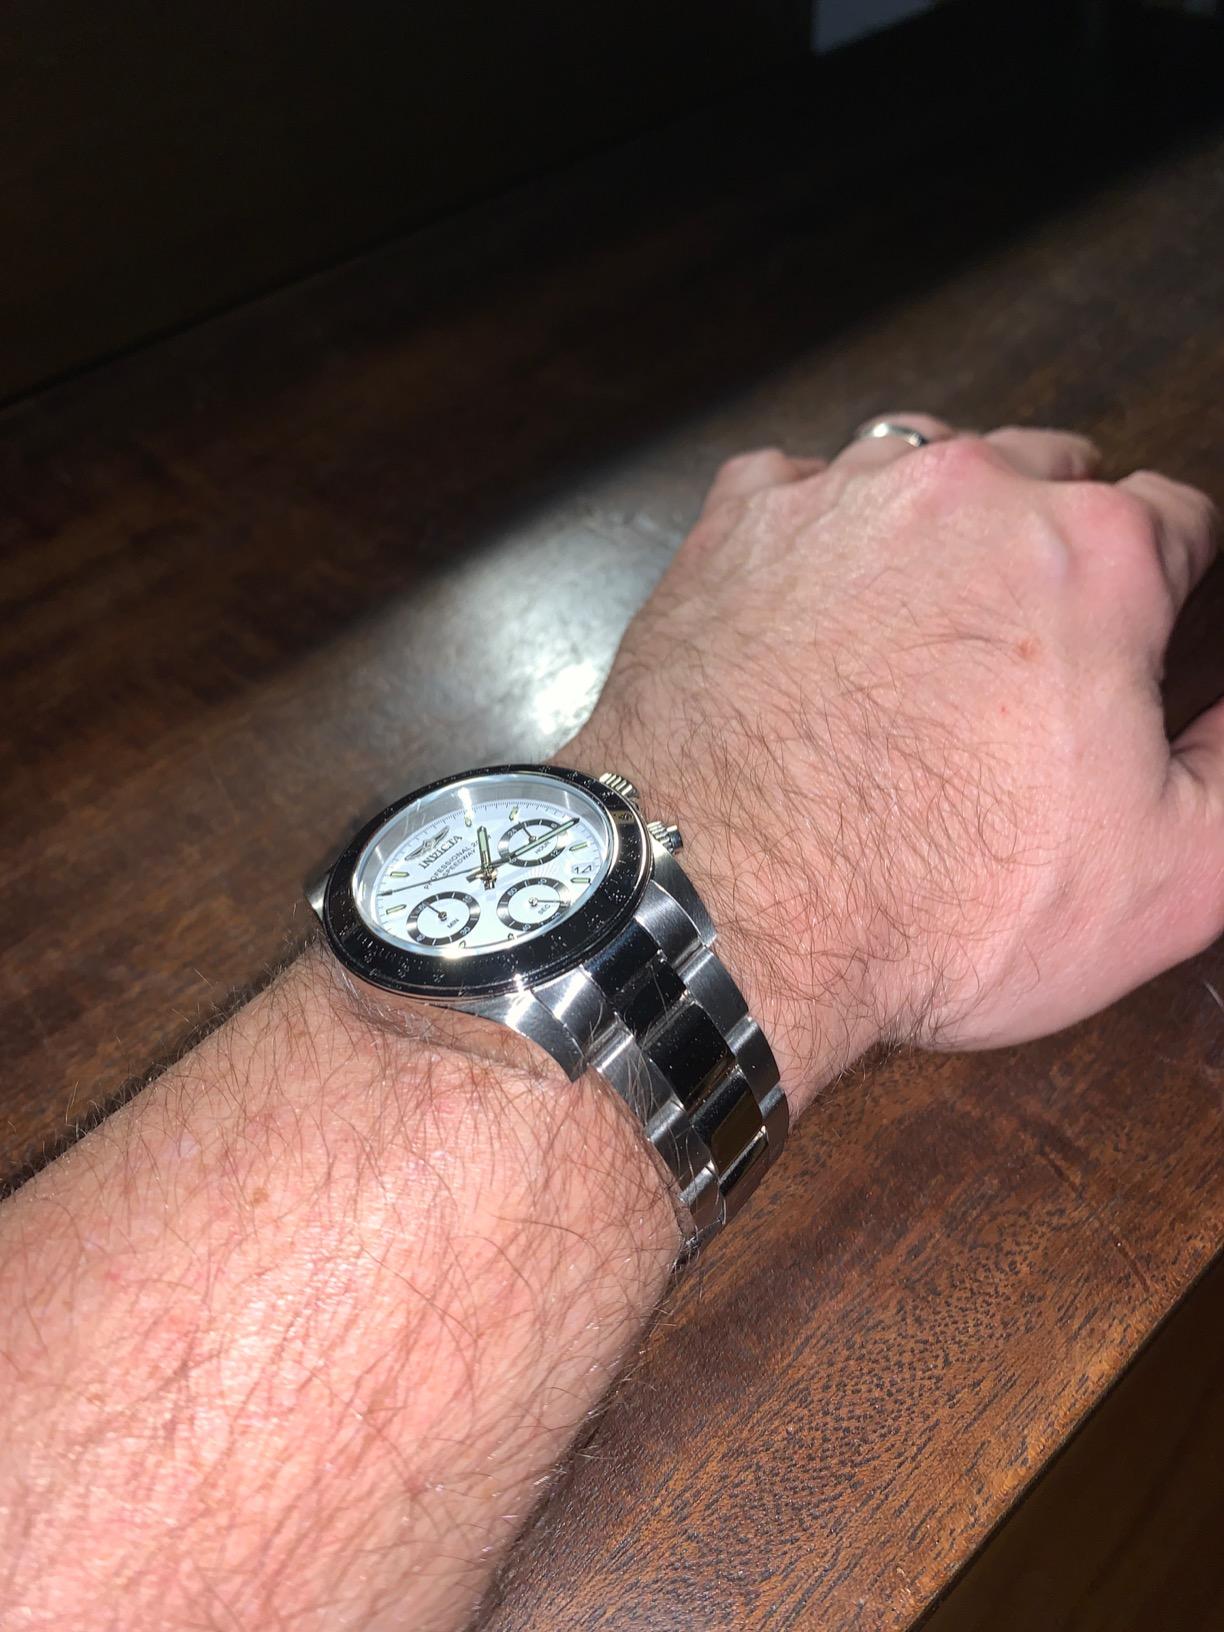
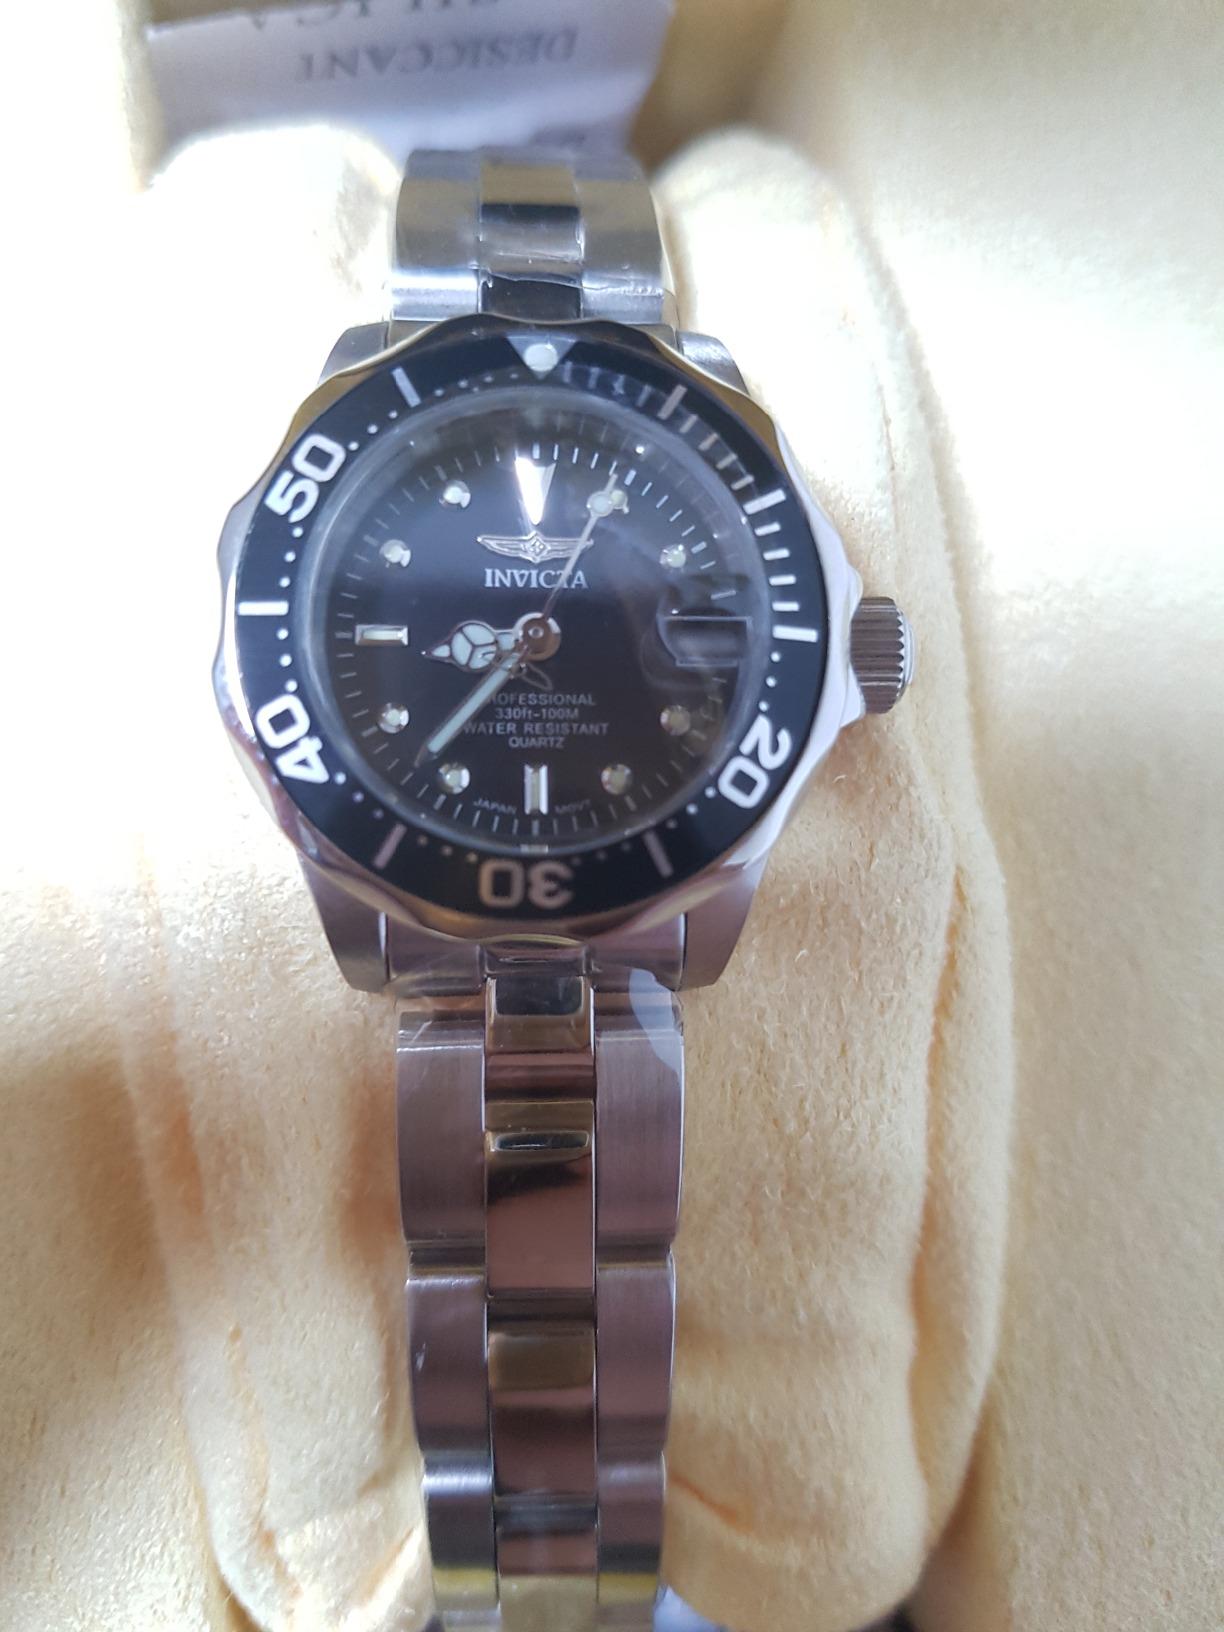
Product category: accessories_watch
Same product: no